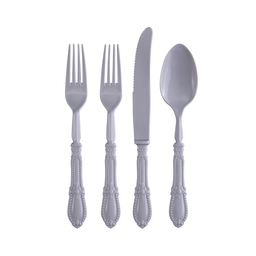
Label: plastic